Tracheobronchial injury

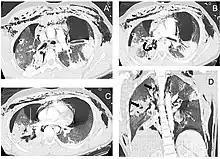
A patient with traumatic complete disruption of the right bronchus. Computed tomography scan following emergency chest tube drainage. Axial 1.25 mm thick sections with a lung window. (a) Persistent bilateral pneumothorax, pneumomediastinum and extensive subcutaneous emphysema. (b) Multiple lucencies around the right bronchial tree (curved arrow) precluding the correct recognition of the bronchial rupture. (c) The Macklin effect around the right lower pulmonary vein (white arrow). (d) Coronal view demonstrating multiple areas of alveolar consolidation in the right upper and lower lobes: intraparenchymal lucencies resulting from lung lacerations are visible on the right side (thick arrows).

Rapid diagnosis and treatment are important in the care of TBI; if the injury is not diagnosed shortly after the injury, the risk of complications is higher. Bronchoscopy is the most effective method to diagnose, locate, and determine the severity of TBI, and it is usually the only method that allows a definitive diagnosis. Diagnosis with a flexible bronchoscope, which allows the injury to be visualized directly, is the fastest and most reliable technique. In people with TBI, bronchoscopy may reveal that the airway is torn, or that the airways are blocked by blood, or that a bronchus has collapsed, obscuring more distal (lower) bronchi from view.